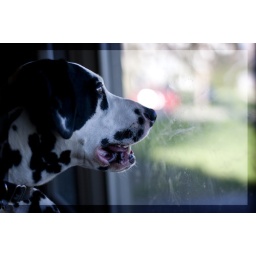
Attycus kept jumping on the window to get the squirrel outside in the yard. Apparently he was really bugged by it!